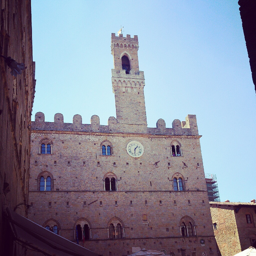
A very tall tower next to a building with a clock on it's side.
Big building with a clock tower on a sunny day.
A very big building with a clock on it.
a clock on a building underneath a tall tower
A clock sitting on a wall of a building.